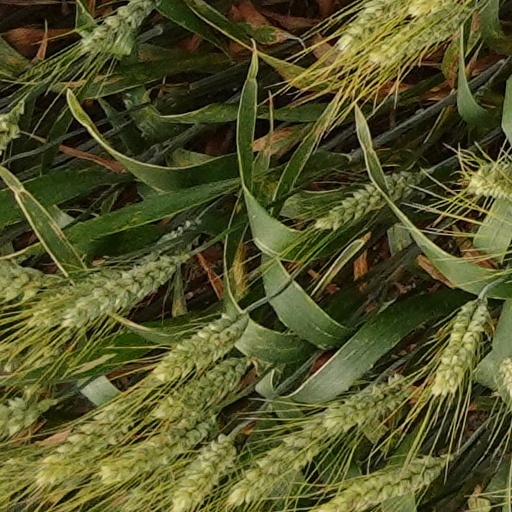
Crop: wheat